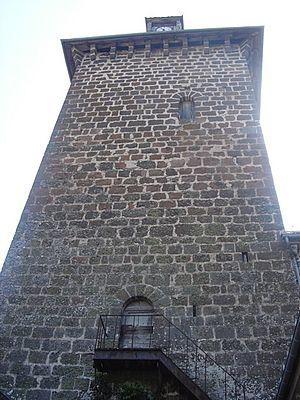
Une tour est un édifice plus haut que large et dont la base est au sol.
Cet article recense les monuments historiques du département du Cantal, en France.
La tour de Saint-Simon, anciennement de Saint-Sigismond, est une tour médiévale accolée à l'Église Saint-Sigismond dans le village Saint-Simon.